County of Oldenburg

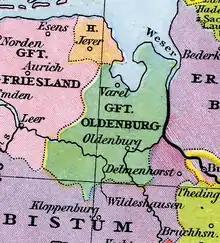
The County of Oldenburg in the 15th century

Early in the 16th century, Oldenburg was again enlarged at the expense of the Frisians. Protestantism was introduced into the county by Count Anton I (1505–1573), who also suppressed the monasteries. However, he remained loyal to Charles V during the war of the League of Schmalkalden, and was able thus to increase his territories, obtaining Delmenhorst in 1547. One of Anton's brothers, Count Christopher of Oldenburg (c. 1506-1560) also won a reputation as a soldier.